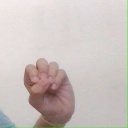
अक्षर: उ